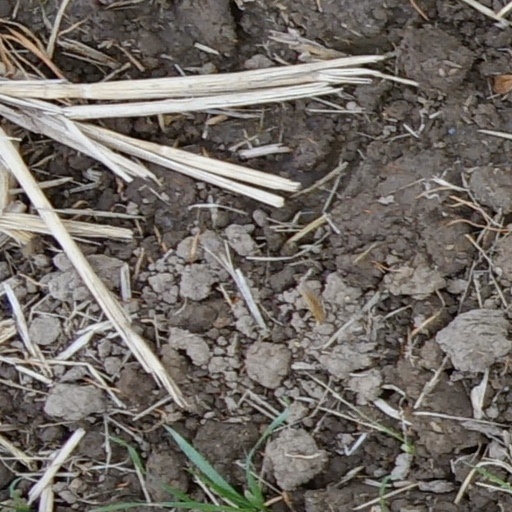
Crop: wheat